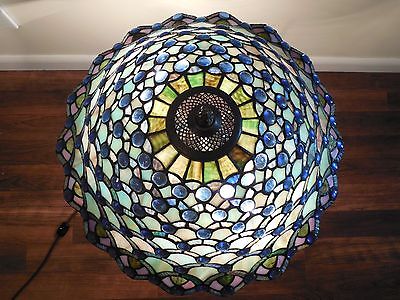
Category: lamp